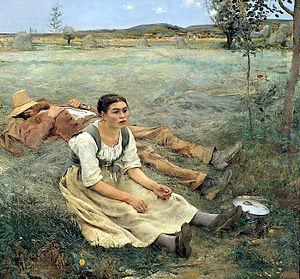
Le pleinairisme désigne le principe général de peindre des scènes d'extérieur, des jeux de lumière solaire dans la seconde moitié du XIXᵉ siècle.